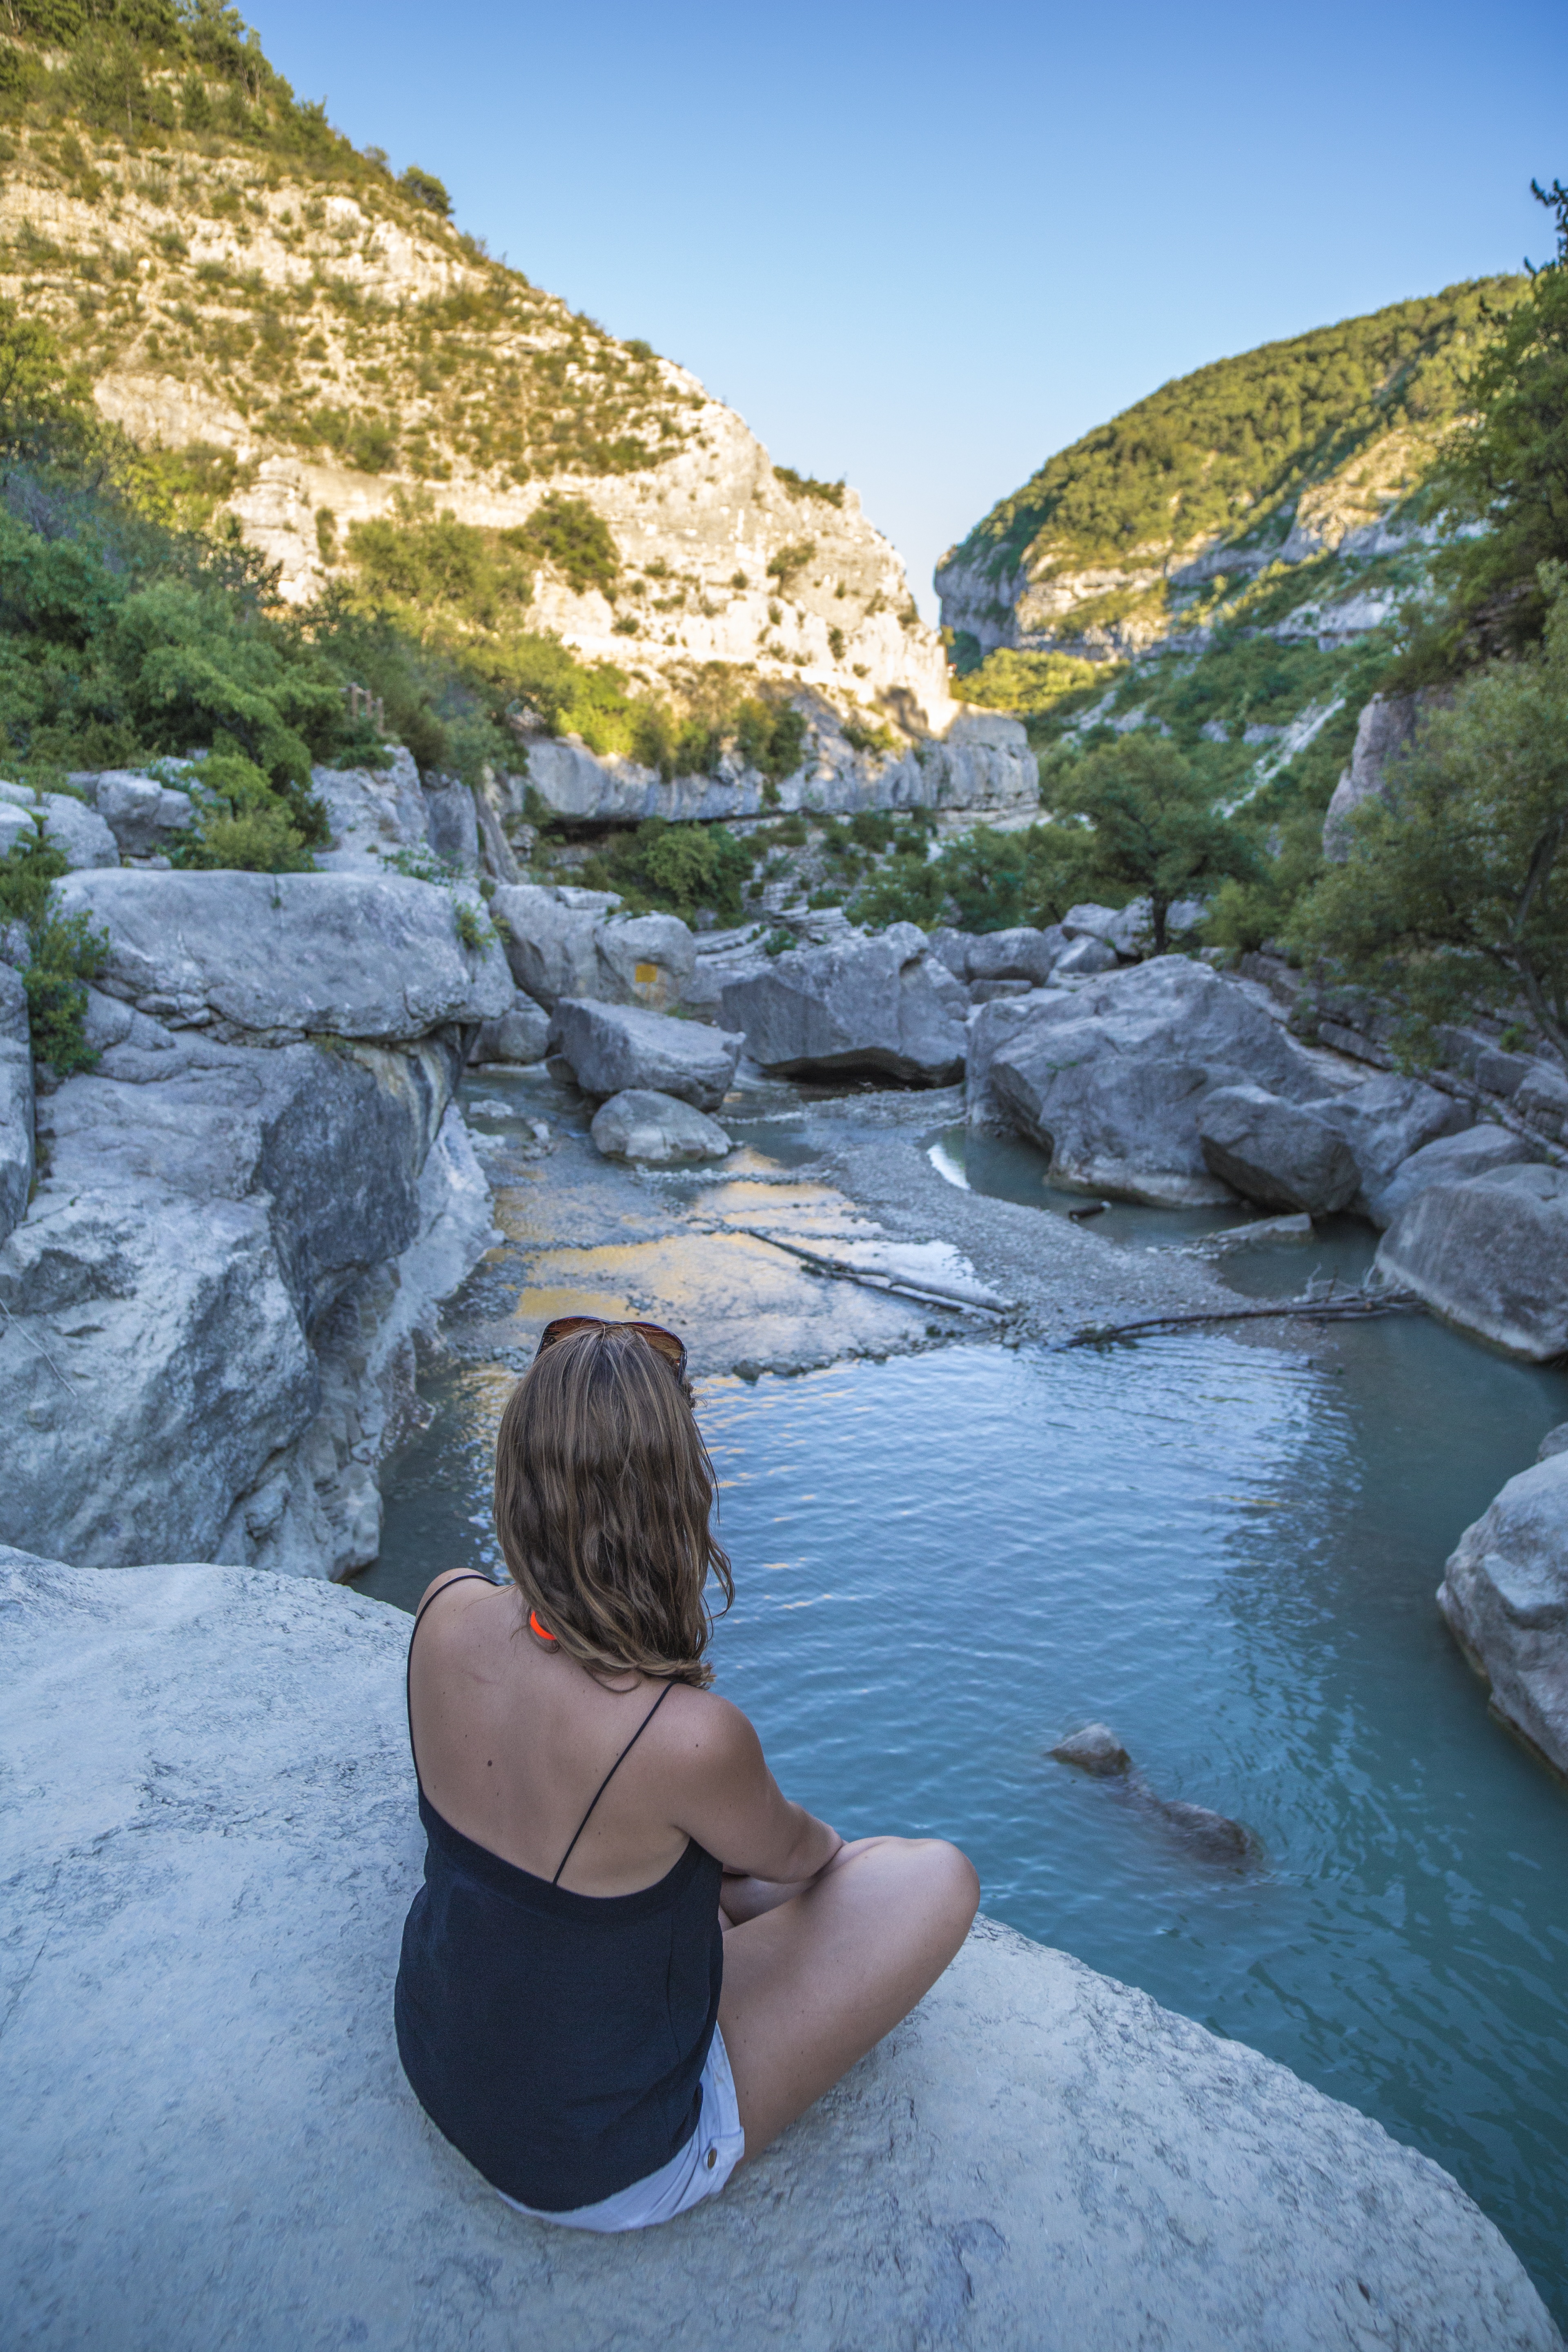
landscape, sea, water, nature, rock, wilderness, walking, mountain, lake, escape, adventure, river, panorama, vacation, travel, pond, stream, color, holiday, blue, aquatic, trip, body of water, side, landform, gorges du verdon, geographical feature